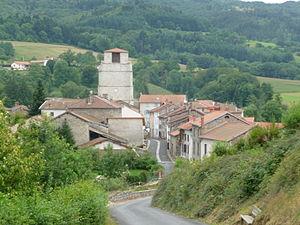
Vue du village de Job.
Job est une commune française, située dans le département du Puy-de-Dôme en région Auvergne-Rhône-Alpes, adhérente du parc naturel régional Livradois-Forez. Ses habitants sont appelés les Joviens.